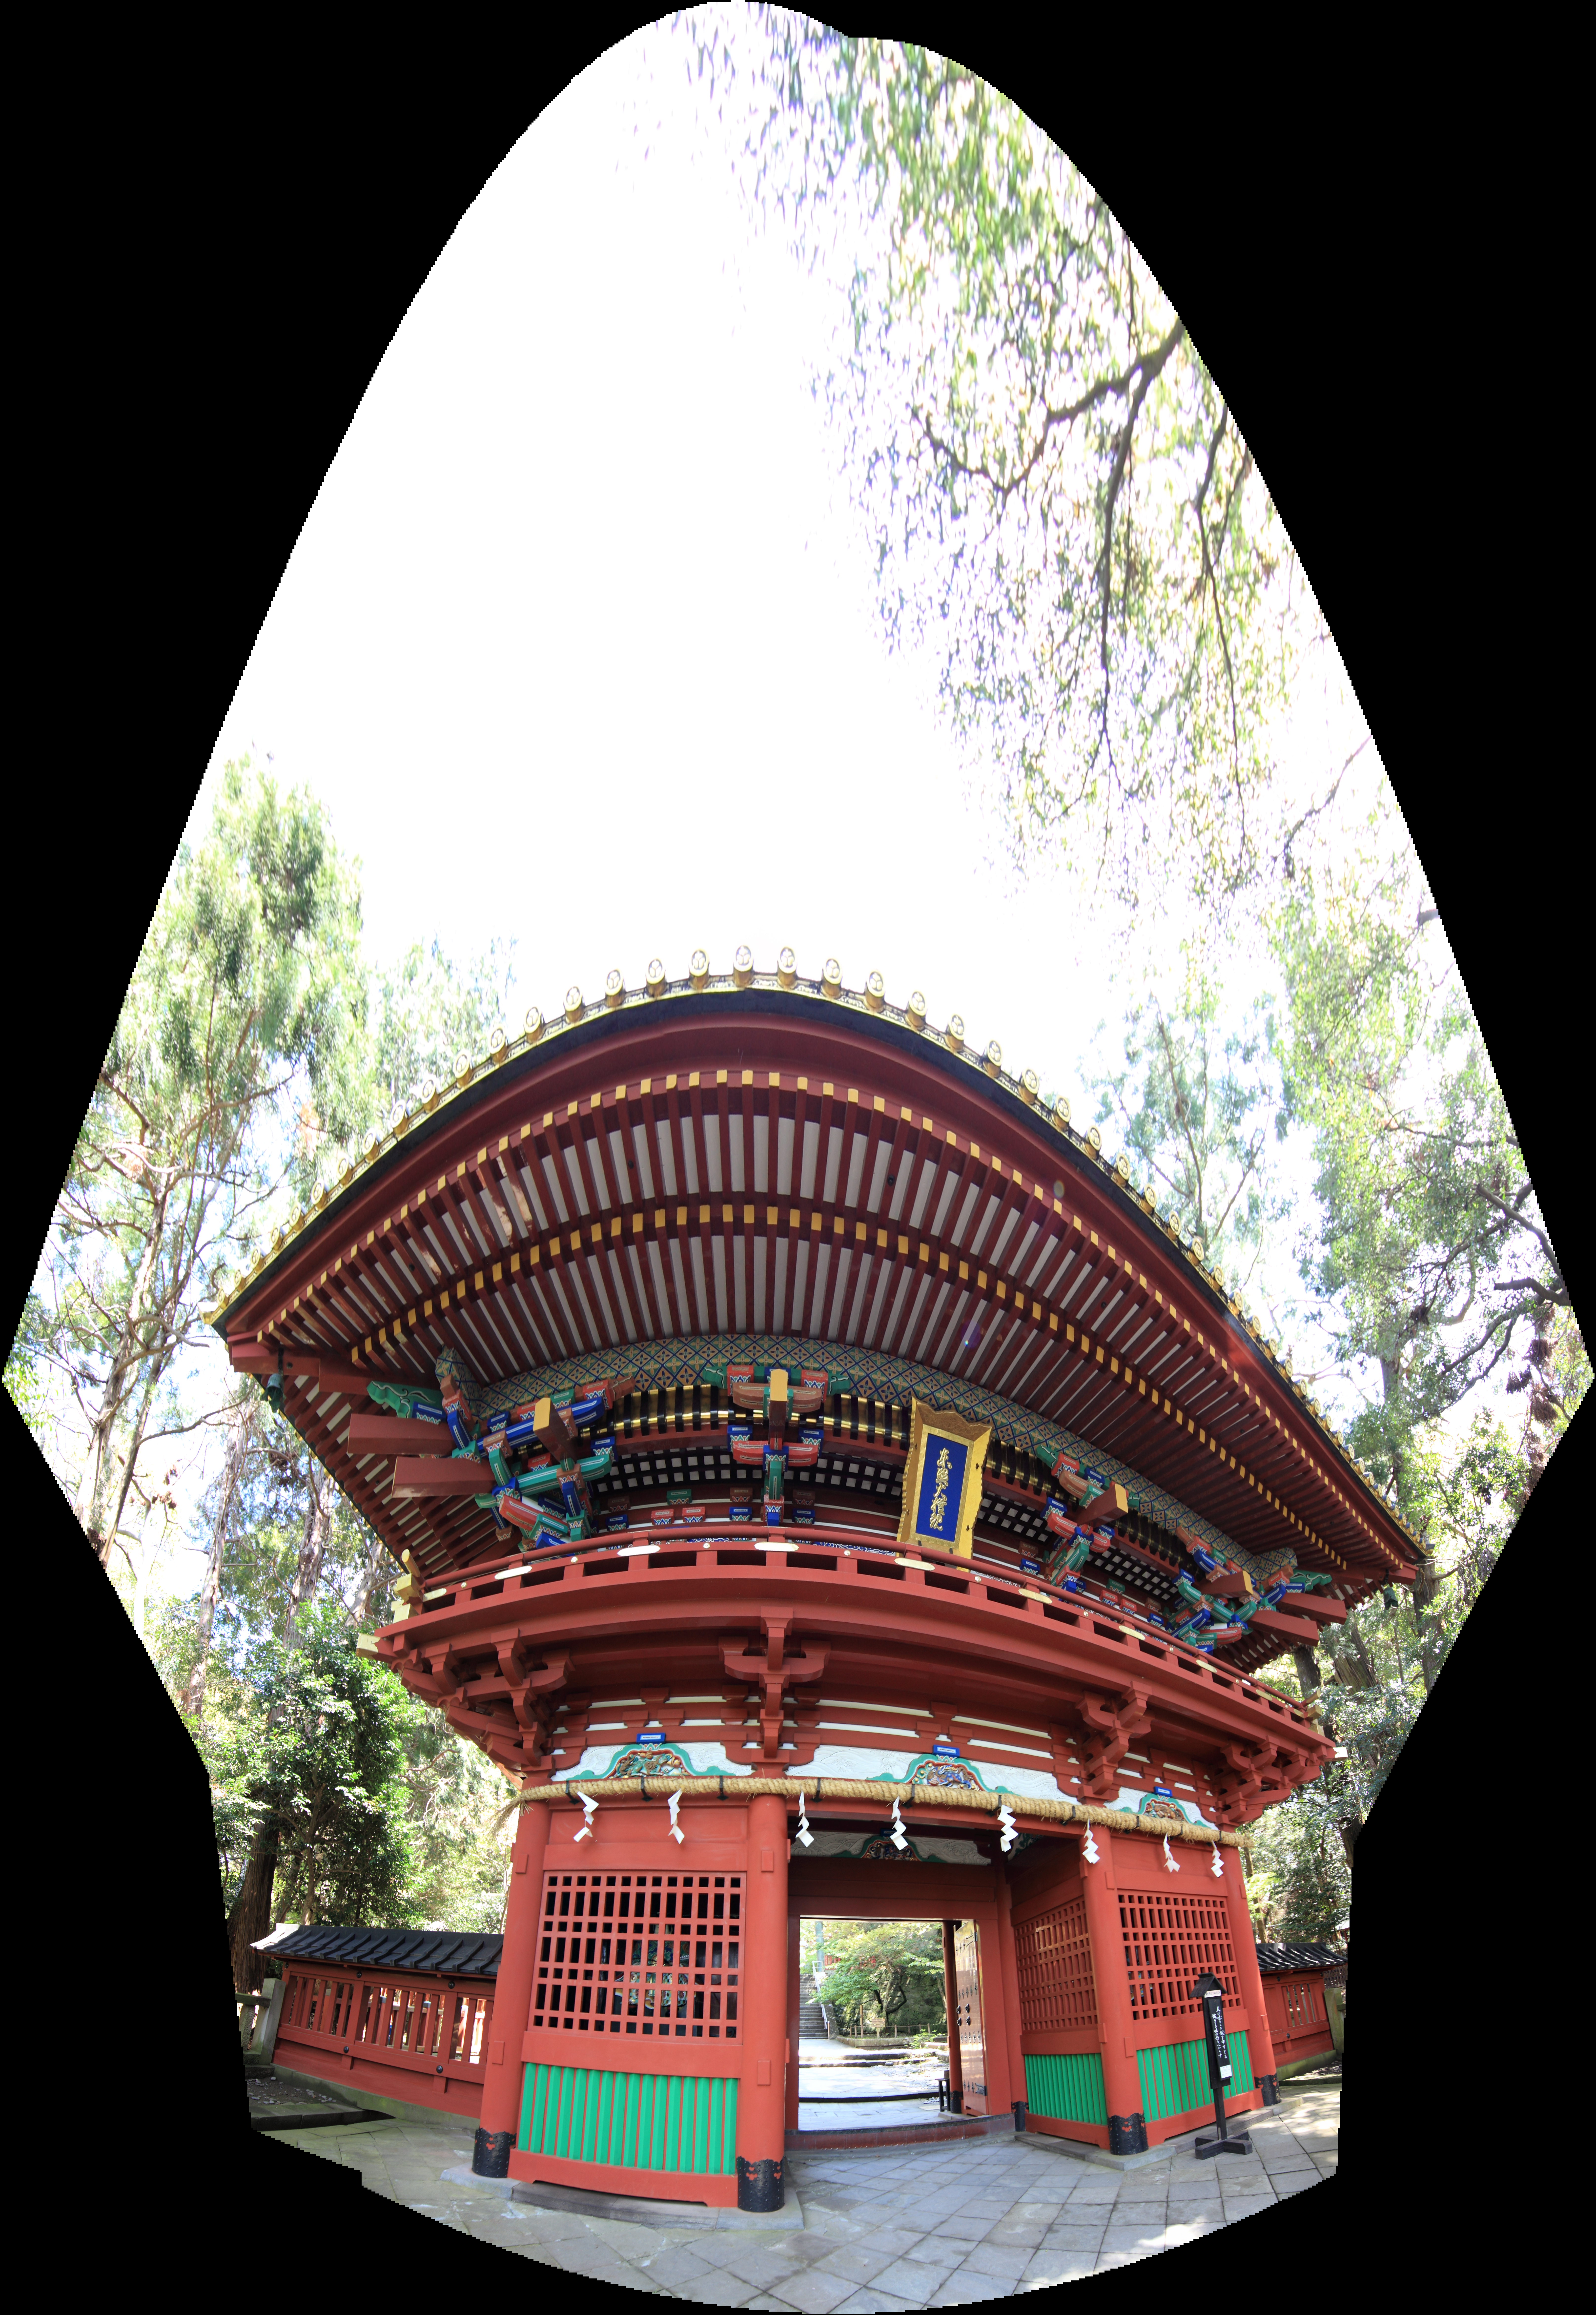
architecture, window, panorama, arch, ceiling, high, landmark, gate, stadium, theatre, shrine, photomerge, 5d, hires, dome, markii, pano, hi, res, resolution, stitch, shizuoka, kunohzantoushouguu